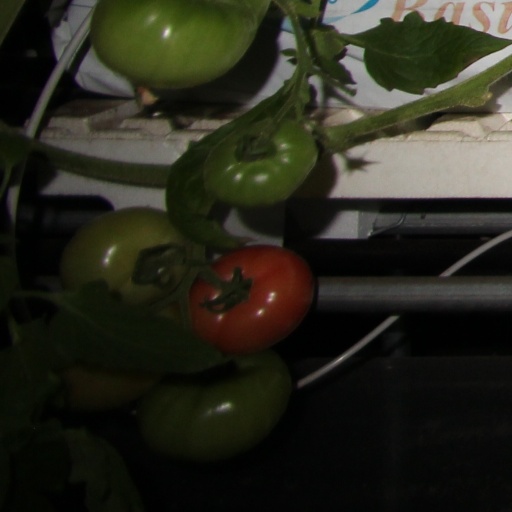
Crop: tomato